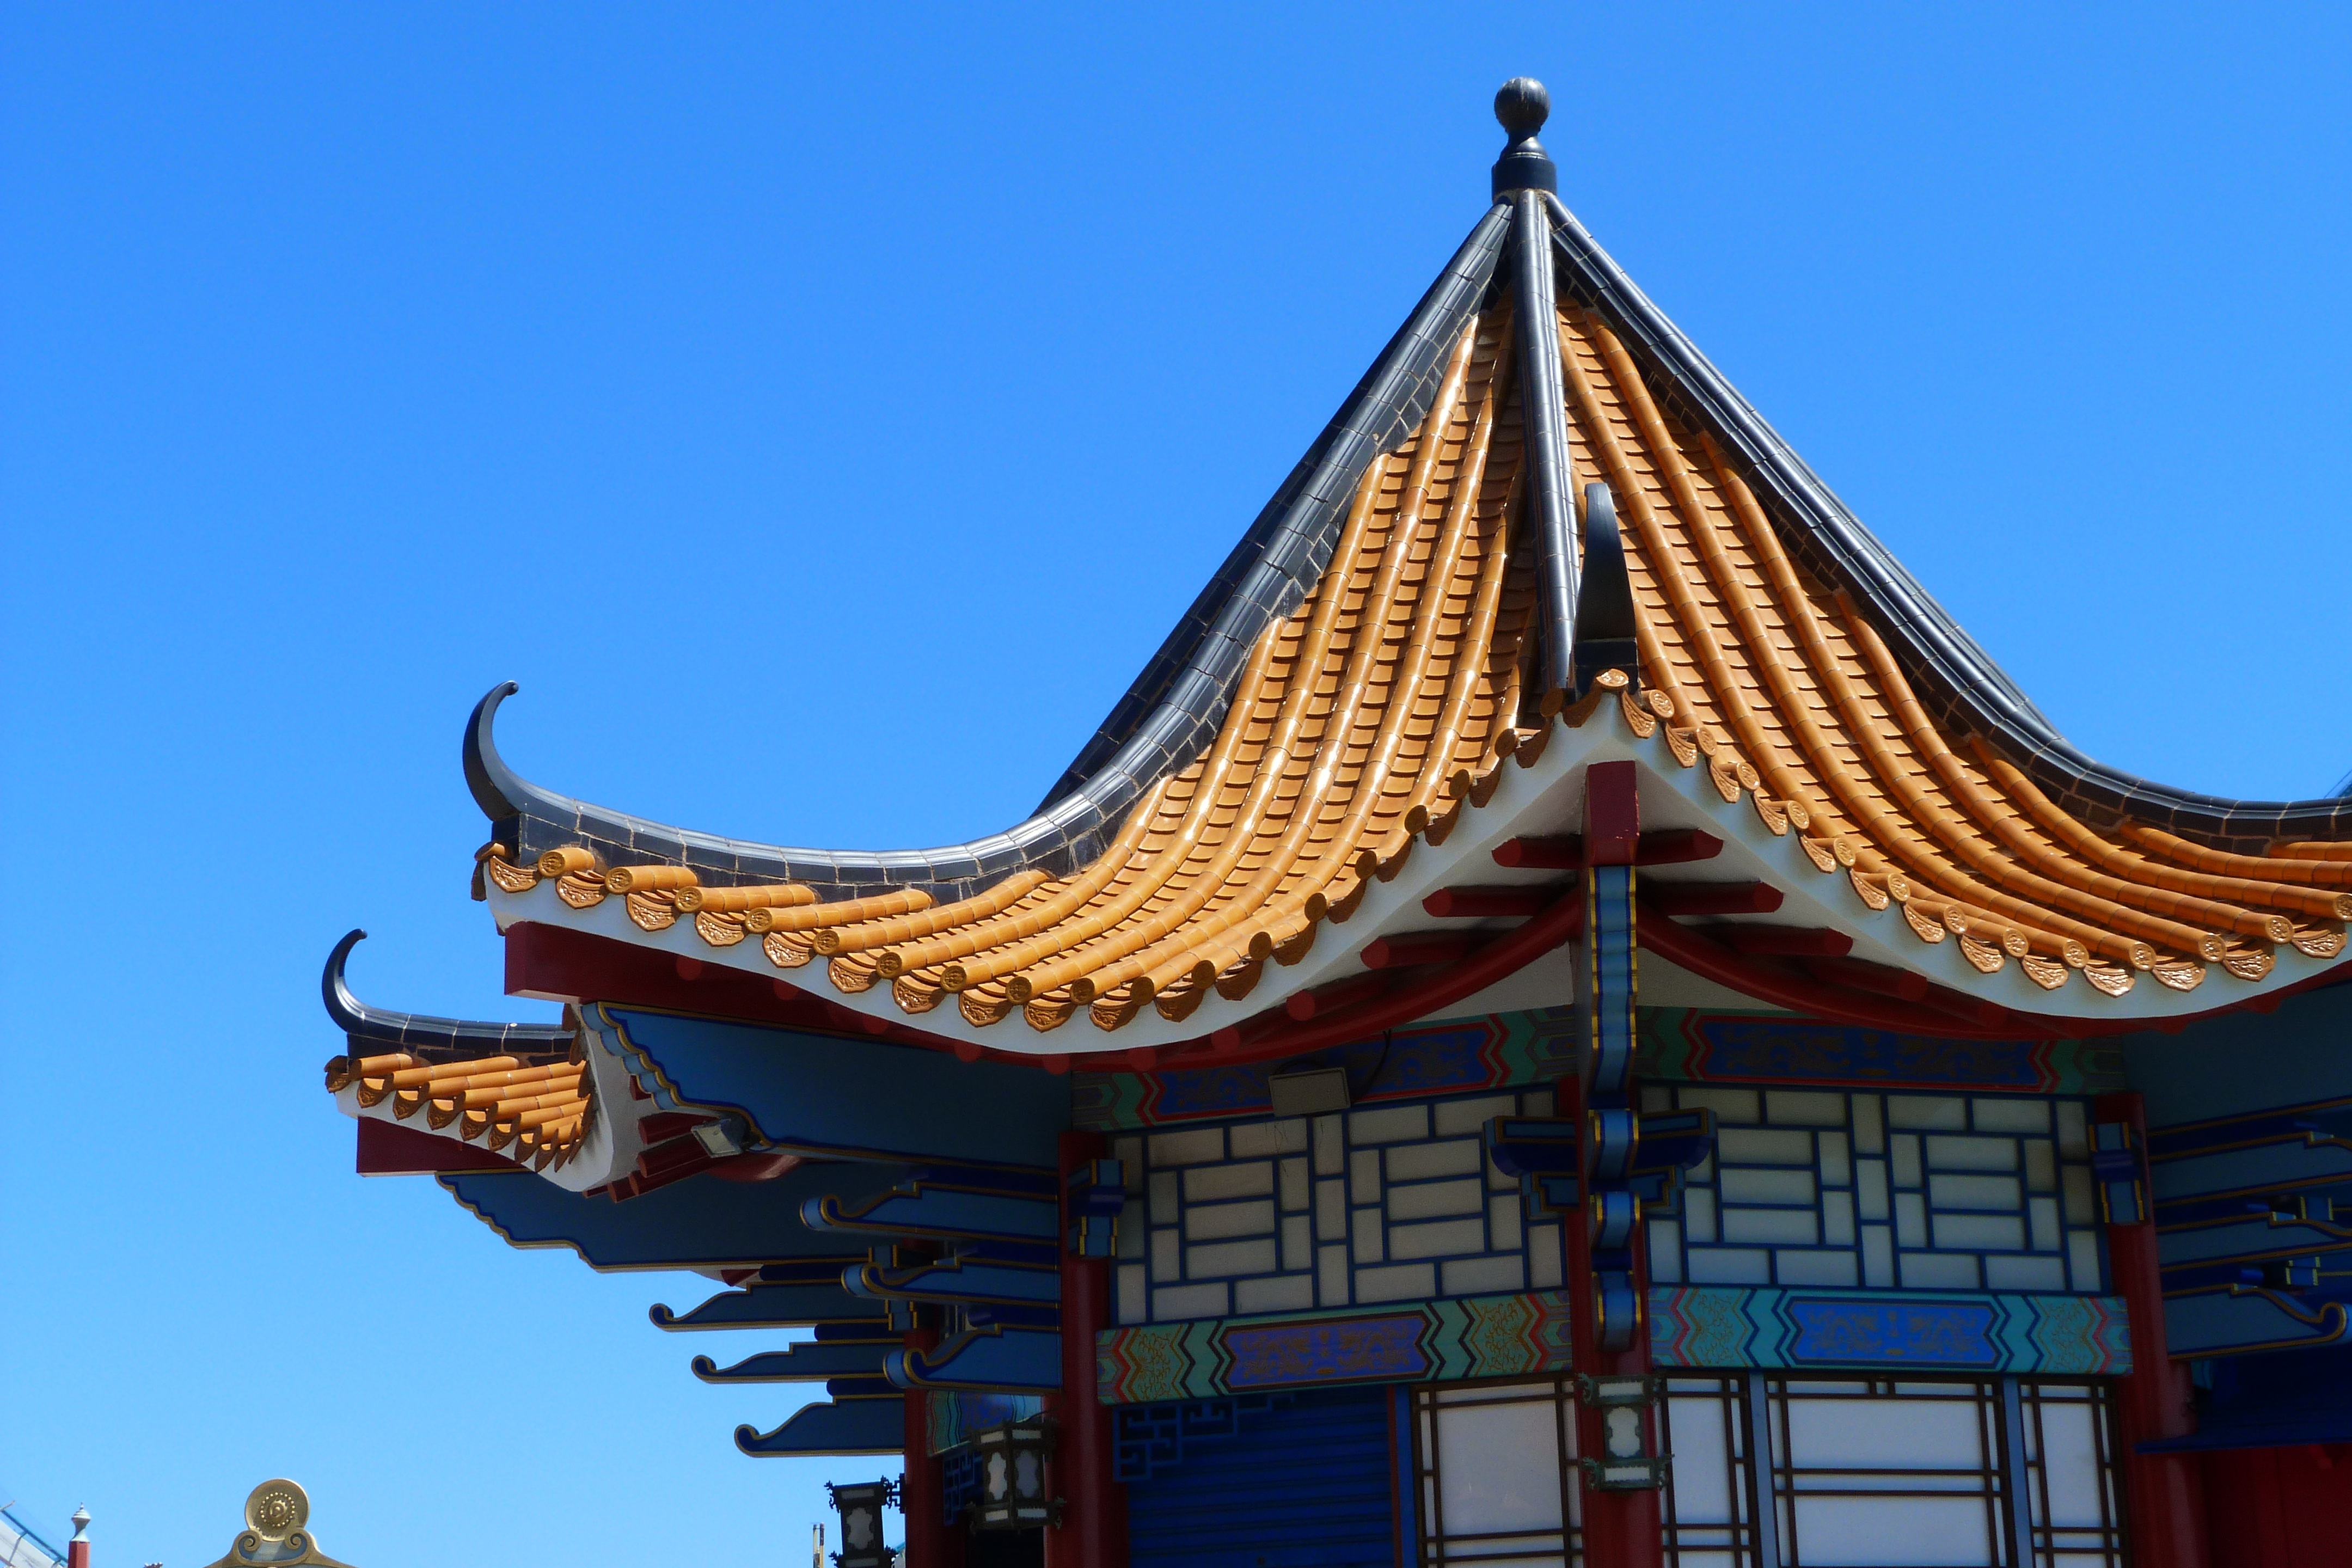
ceiling, tower, landmark, place of worship, temple, texas, china, chinese architecture, pagoda, wat, port aventura